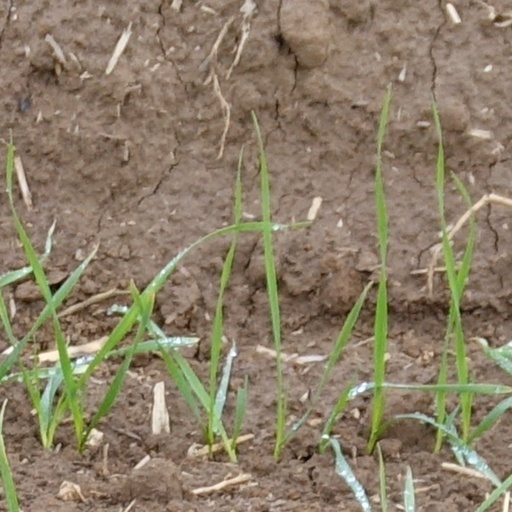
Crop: wheat